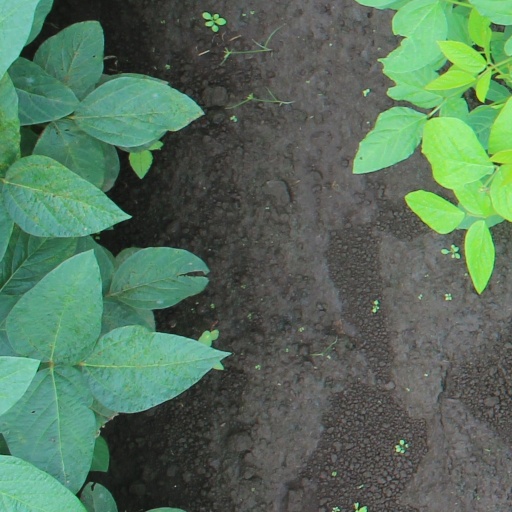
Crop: soybean